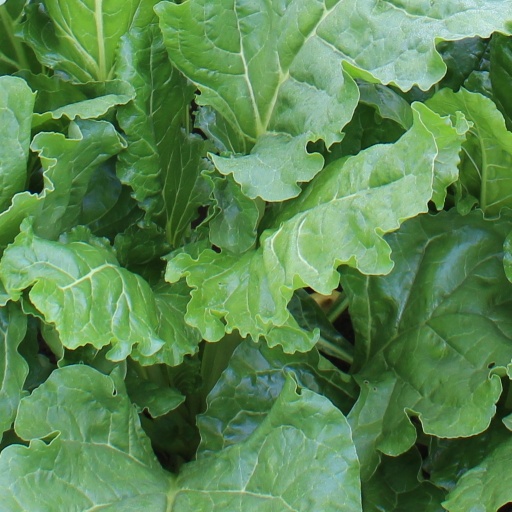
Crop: sugar beet